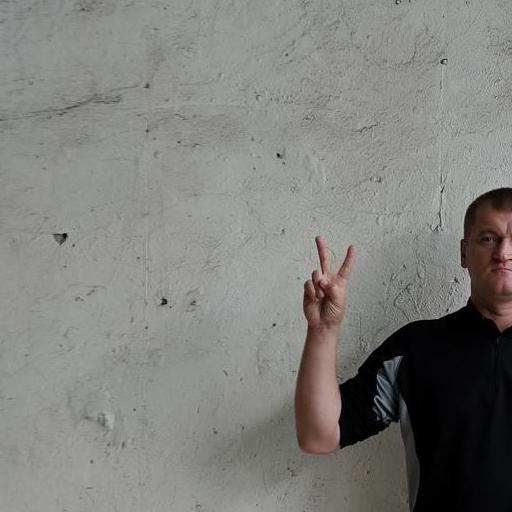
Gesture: peace